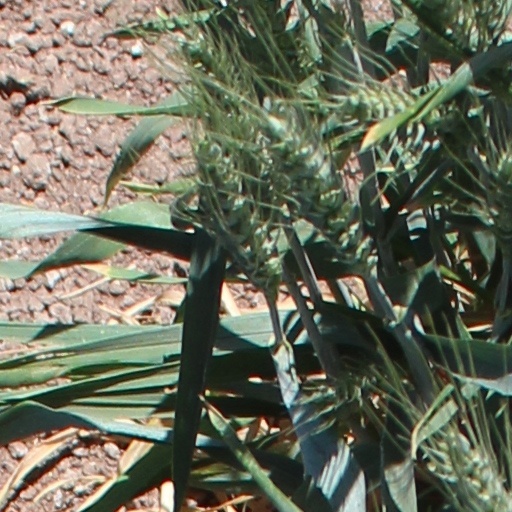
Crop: wheat